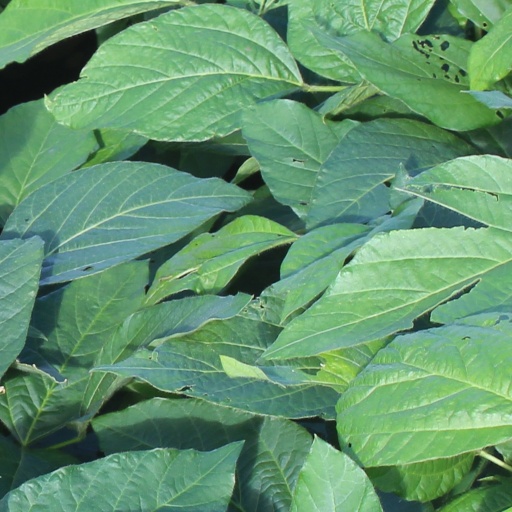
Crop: soybean